Tim Roemer

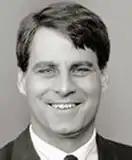
Roemer as a Congressman

In 1990, Roemer ran and won as a Democrat in 1990 to represent Indiana's 3rd congressional district, his boss' former district, serving six terms in Congress from 1991 to 2003. While in the House, Roemer served on the United States congressional committees of the United States House Permanent Select Committee on Intelligence, the United States House Committee on Education and Workforce, and the United States House Committee on Science, Space, and Technology. He did not run for reelection in 2002.